Charwelton railway station

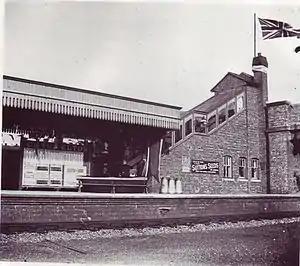
Charwelton station in 1909during a visit by the Royal Train

Charwelton railway station was a station at Charwelton in Northamptonshire on the former Great Central Railway main line, the last main line to be built from the Northern England to London. The station opened with the line on 15 March 1899.